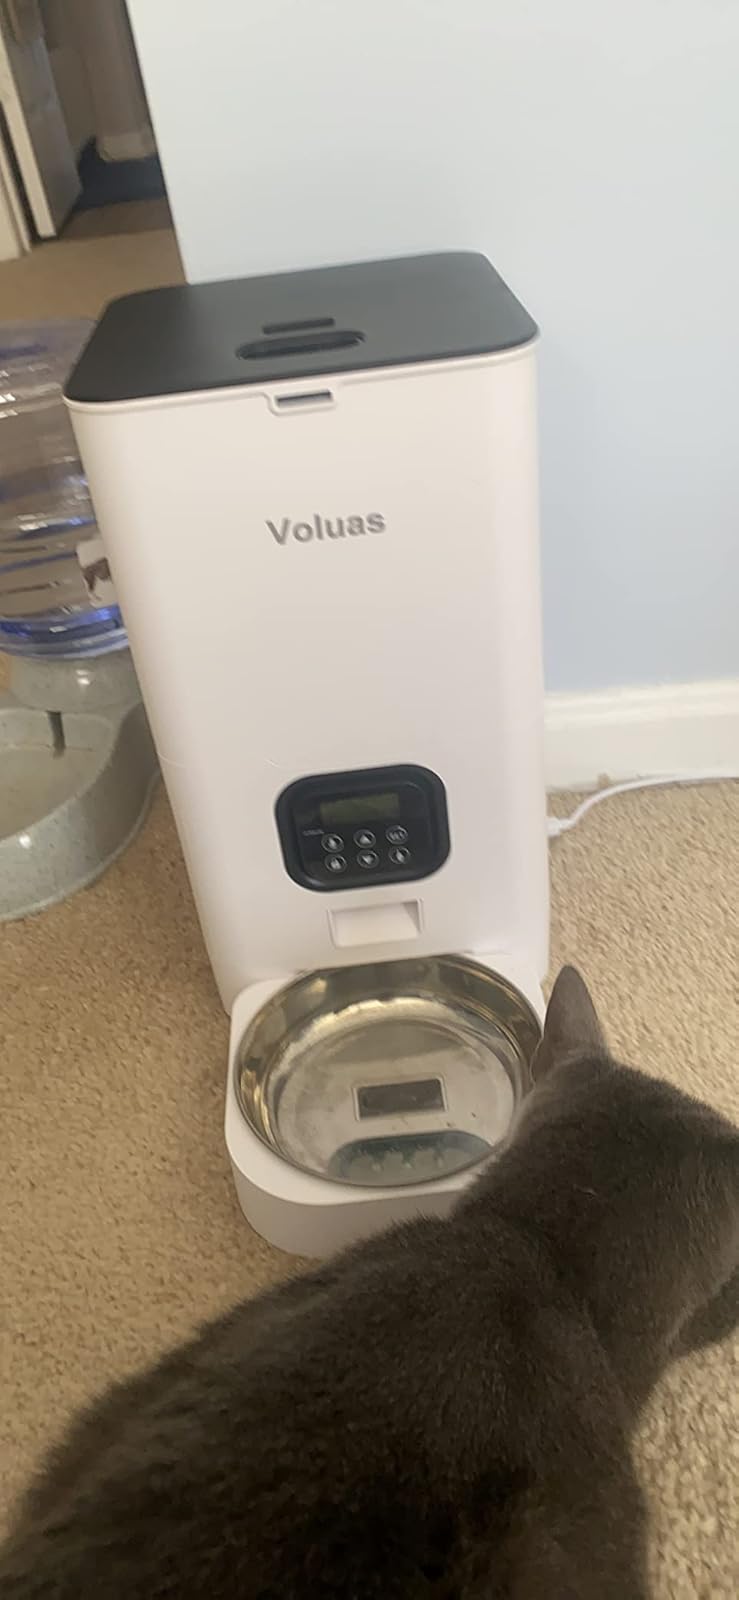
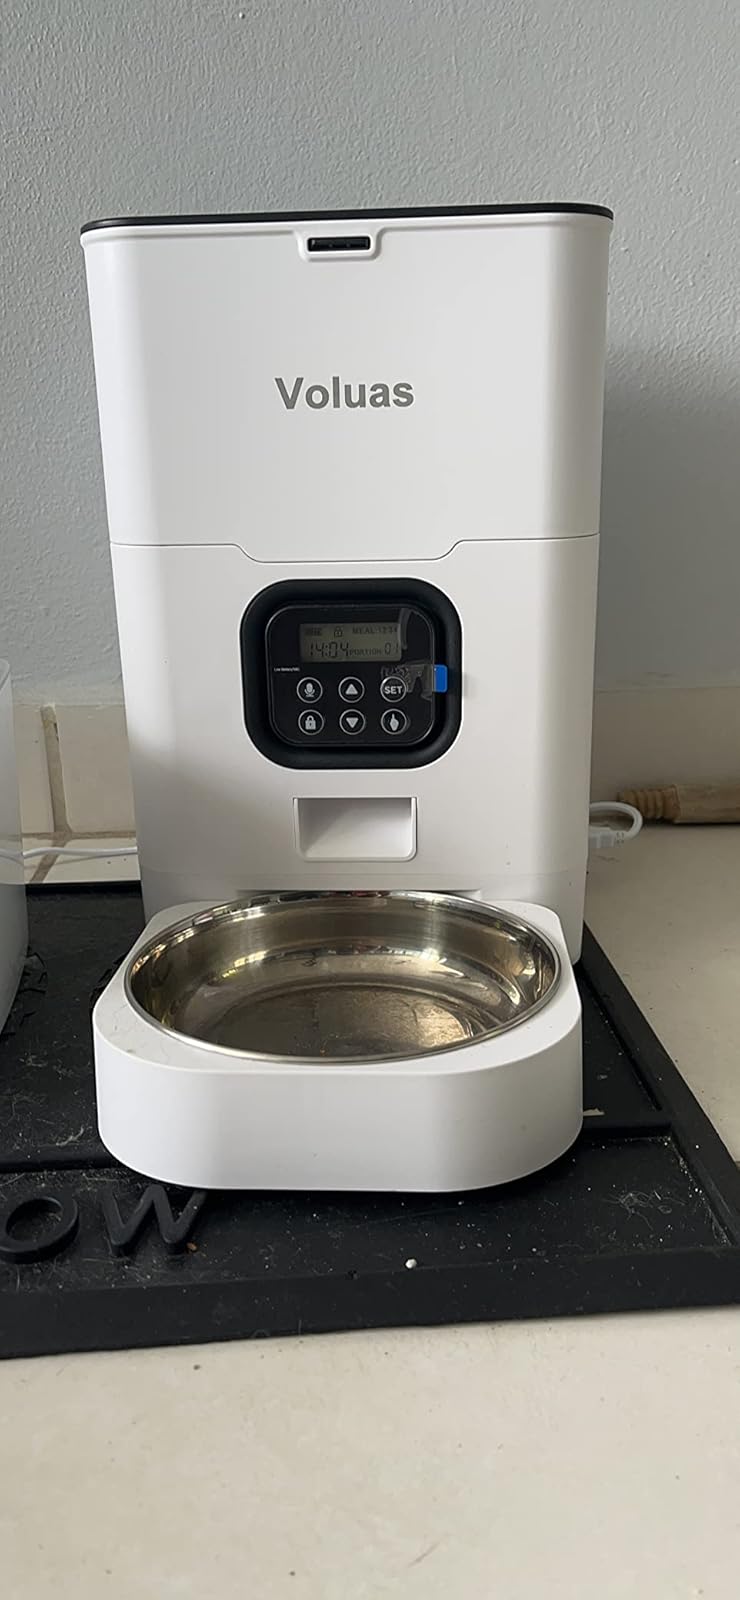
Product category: items_feeder
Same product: yes